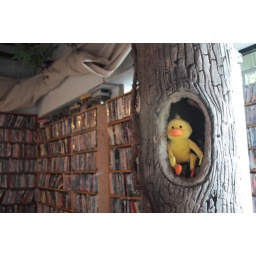
plush bird in the tree